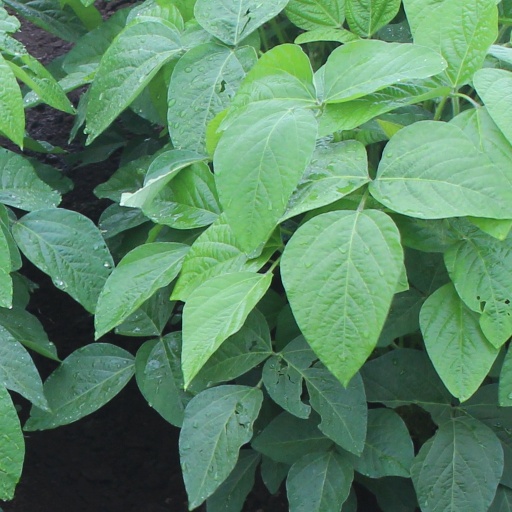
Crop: soybean